Attempted assassination of Ali Khamenei

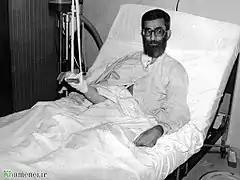
Portrait of Ali Khamenei (1981) in hospital Baharlo, Tehran

On 27 June 1981, in the Abuzar Mosque in Tehran, Iran, presidential candidate Ali Khamenei was injured after he gave a speech for prayers, when a bomb placed on the tape recorder in front of him exploded, damaging his arm, vocal cords and lungs.